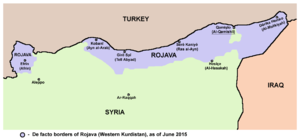
Syrisk Kurdistan
Syrisk Kurdistan, 2015
Syrisk Kurdistan også kendt som Rojava er en de facto autonom region i det nordvestlige Syrien. Den 13. november 2013 erklærede den kurdiske region i Nordsyrien autonomi under navnet Rojava, men områdets suverænitet er ikke anerkendt af Syrien eller FN.